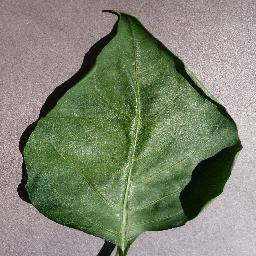
Label: Pepper,_bell___healthy